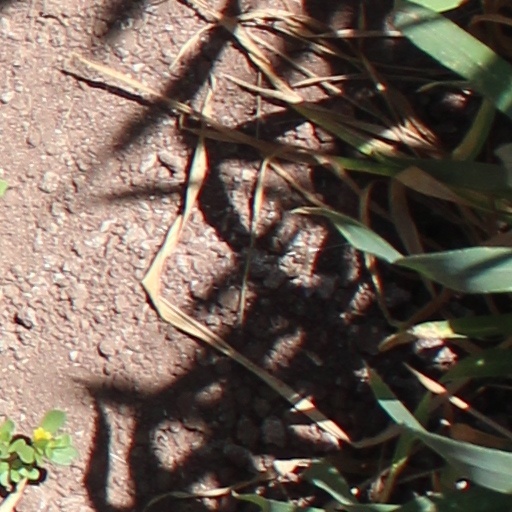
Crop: wheat